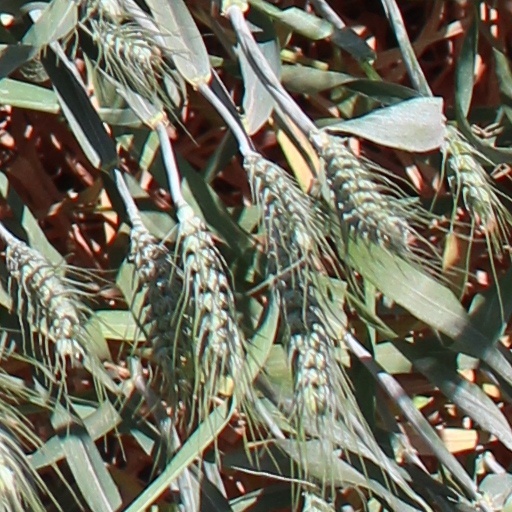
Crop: wheat